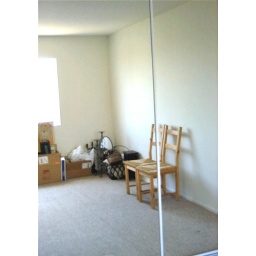
Mirrored closet doors in 3rd bedroom